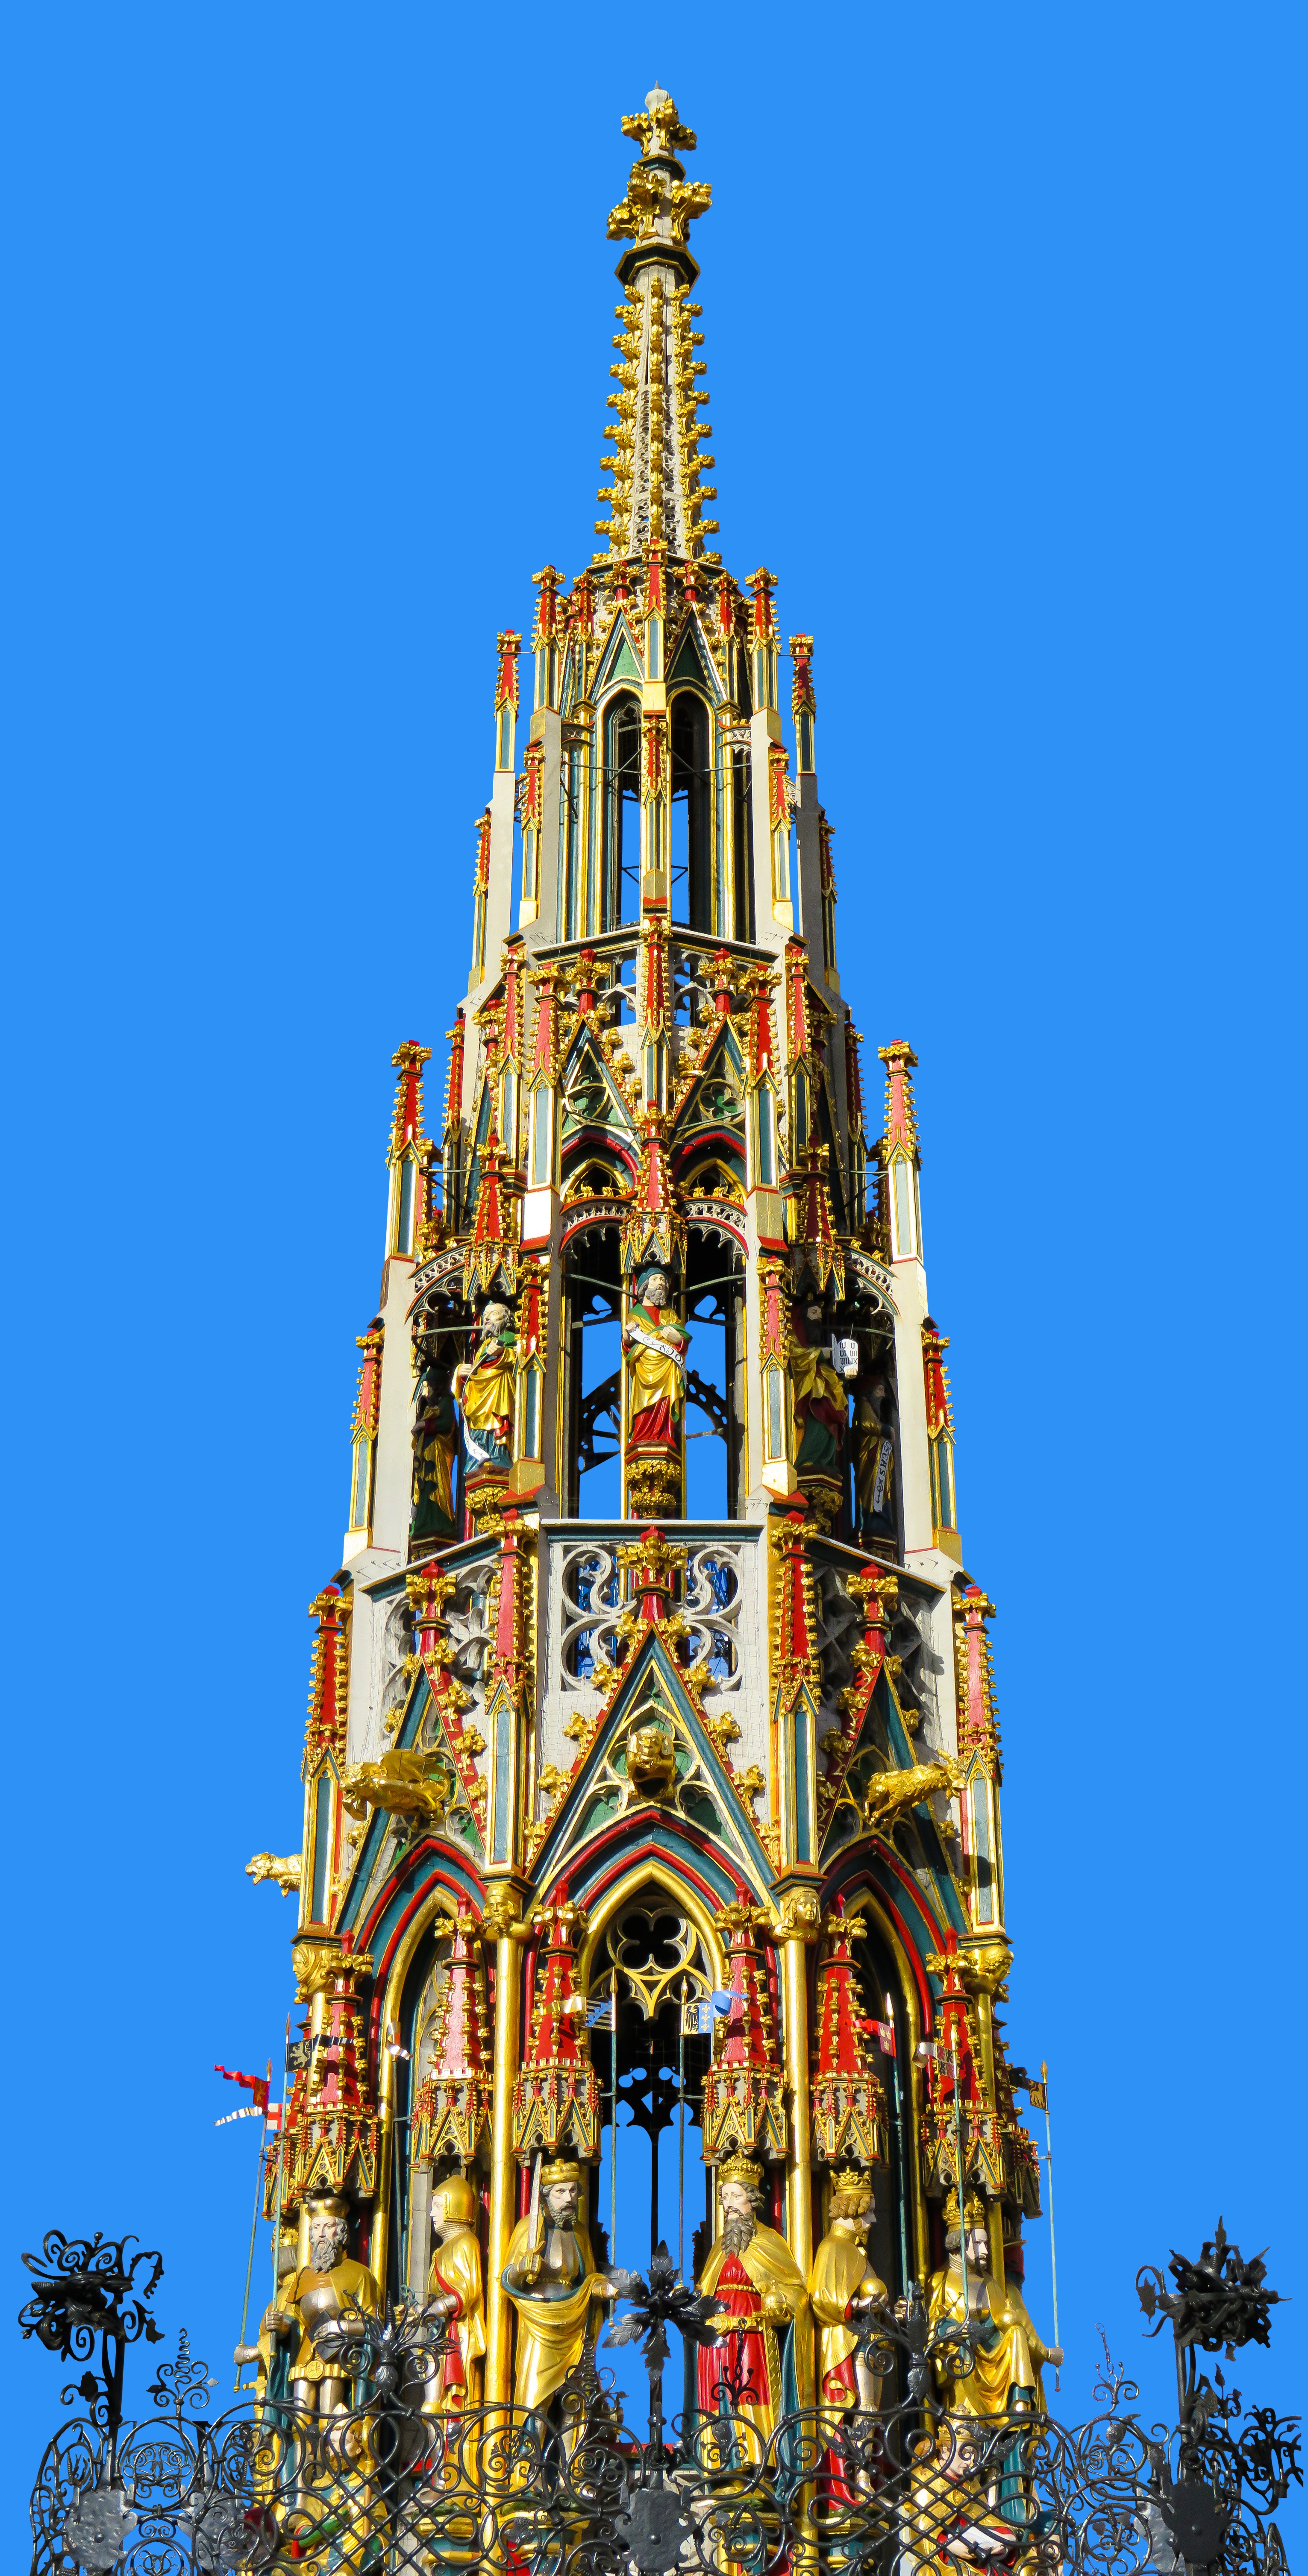
ring, building, golden, tower, metal, landmark, facade, cathedral, tourism, place of worship, artwork, places of interest, old town, art, spire, decorated, figures, gilded, middle ages, nuremberg, gothic architecture, historic site, wishing well, beautiful fountain